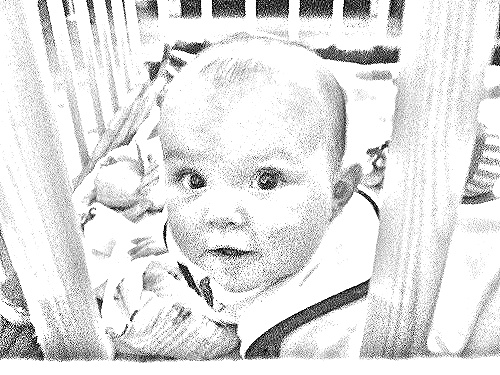
Portrait style: Sketch Portrait